The Ariel

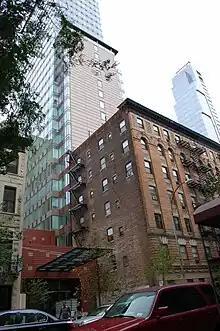

The Ariel East and Ariel West are a pair of apartment buildings on either side of Broadway at 99th Street, the tallest buildings on Manhattan's predominantly residential Upper West Side. Ariel East is at 2628 Broadway, and West is at 245 West 99th Street.